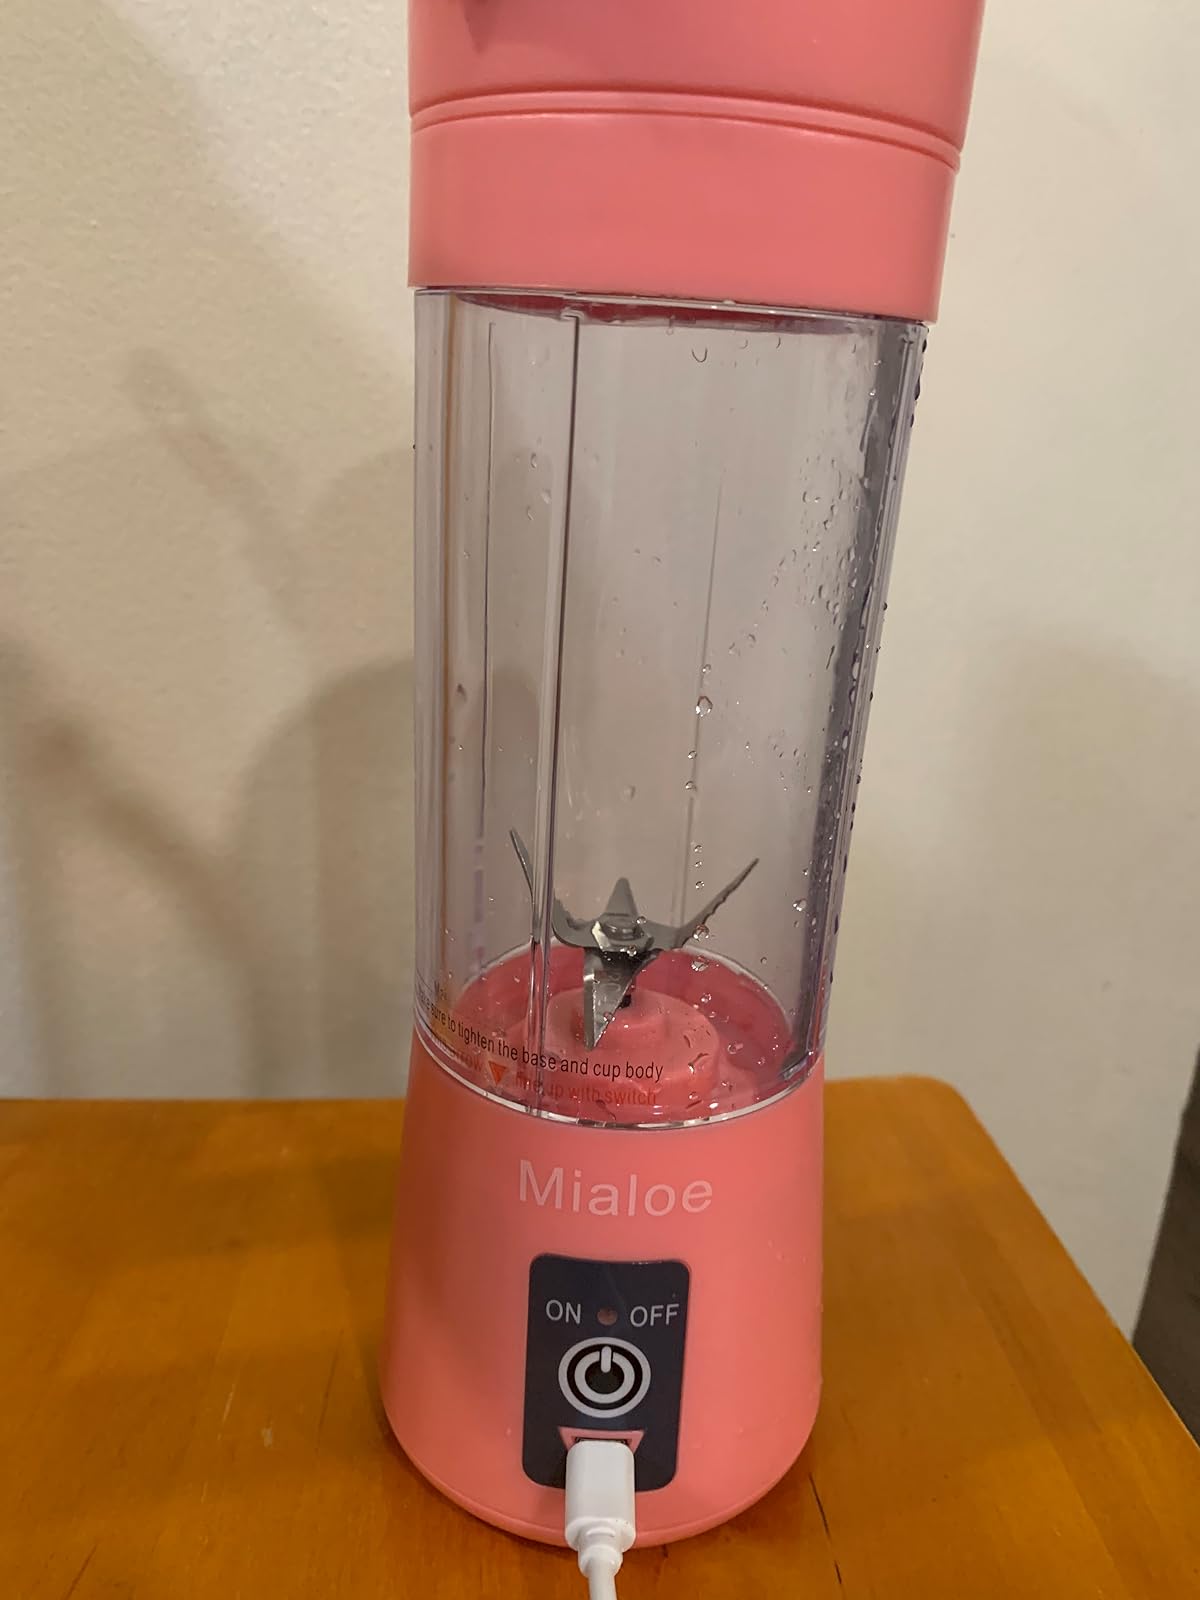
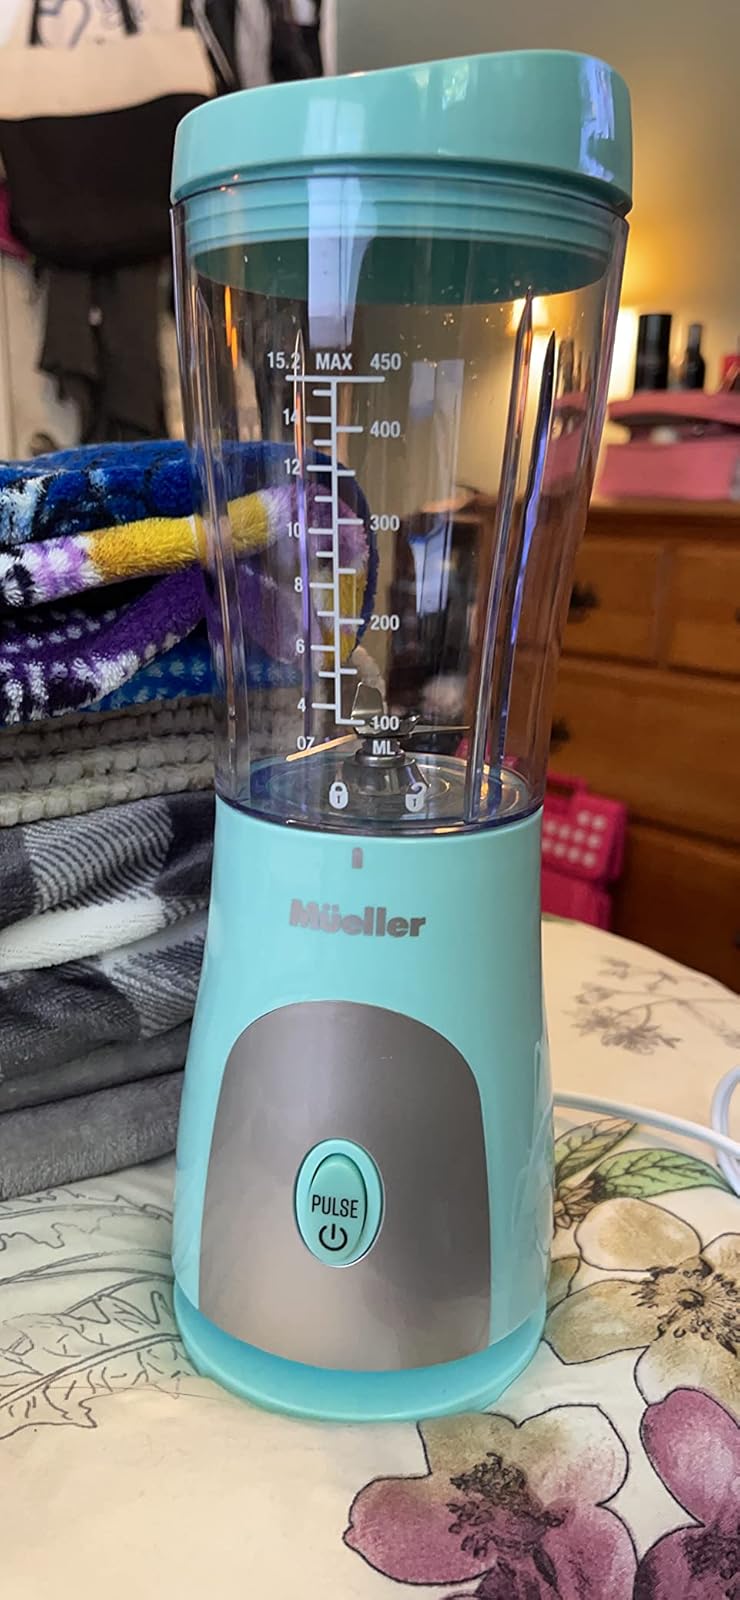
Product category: items_blender
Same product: no